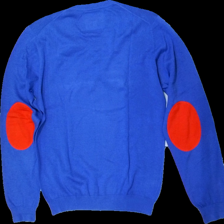
View: back
Type: Sweater
Category: Men
Brand: Riley
Colors: Blue, Red
Material: 100% cotton
Pattern: Logo print
Cut: Regular
Size: M
Season: All
Damage location: top center
Damage 2 location: middle left
Damage 3 location: bottom left
Price range: 50-100
Recommended usage: Reuse
Description: blå pull over med logga fram och röda lappar på armbågarna